Friedrich Obleser

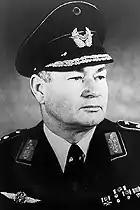
Obleser during his service in the Bundeswehr

Friedrich-Erich Obleser (21 February 1923 – 5 June 2004) was a German general in the Bundeswehr. During World War II, he served as a fighter pilot in the Luftwaffe. A fighter ace, Obleser was credited with 120 aerial victories and was a recipient of the Knight's Cross of the Iron Cross, the highest award in the military and paramilitary forces of Nazi Germany during World War II. For his post-war service in the German Air Force, he received the Grand Cross with Star of the Order of Merit of the Federal Republic of Germany.